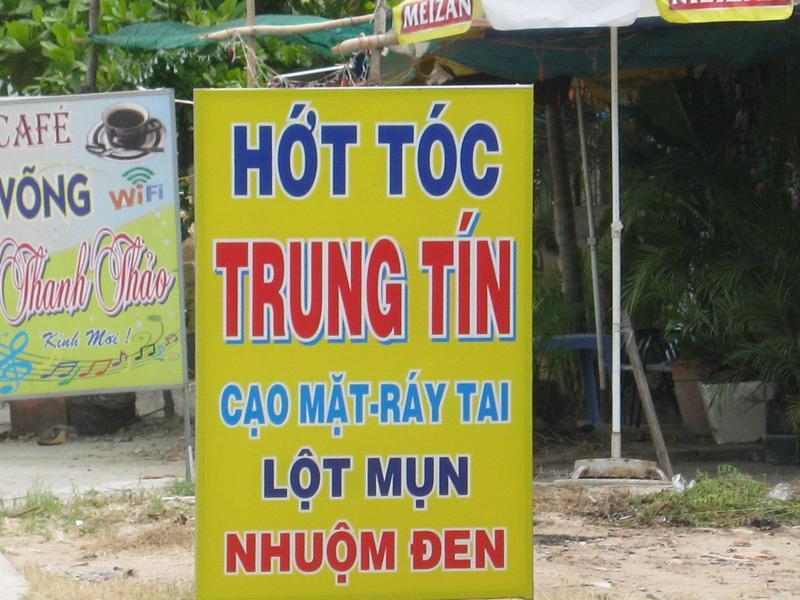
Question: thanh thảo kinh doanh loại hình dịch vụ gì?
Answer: thanh thảo kinh doanh cafe võng